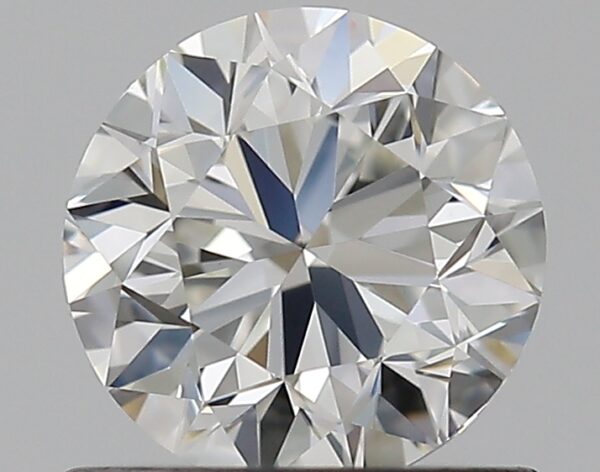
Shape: round
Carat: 0.7
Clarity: VVS2
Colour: H
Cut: VG
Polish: EX
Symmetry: VG
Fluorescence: N
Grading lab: GIA
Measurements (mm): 5.51 x 5.58 x 3.57